Hiram Palmer House

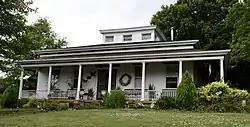

The Hiram Palmer House is a historic house located at 703 East Fort Street in Farmington, Illinois. Hiram and Philynder Palmer built the house in 1851–52 but sold it the year it was completed. In 1856, the house was purchased by Riley Bristol, a local pharmacist and founder of Farmington's First Congregational Church; Bristol lived in the house until 1882. The house has a Greek Revival design, a nationally popular stylistic choice in the first half of the nineteenth century. The wraparound front porch is supported by Tuscan columns. The house's low hip roof features a plain frieze and cornice at the roof line and is topped by a lantern with a cornice and pediment. The house's interior features decorative Greek Revival woodwork, including carved door and window moldings, ornamental panels by the windows, and a fireplace mantel supported by pilasters.